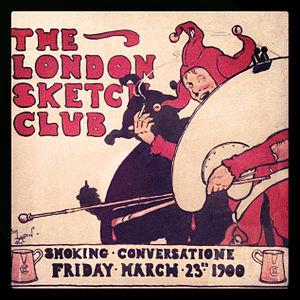
Un gentlemen’s club est, au sens traditionnel et dans la culture britannique, une association d'individus issus généralement de la « haute société », et se considérant comme des « honnêtes hommes », se rassemblant par groupe d'affinité, à la fois érudits et philanthropes, et se réunissant dans le but de partager des connaissances, des réseaux, des idées politiques et plus généralement culturelles, et des loisirs. Pour en être membre d'un club, il faut répondre à certains critères socio-économiques, être coopté, payer une cotisation, ce n'est donc pas un lieu public.